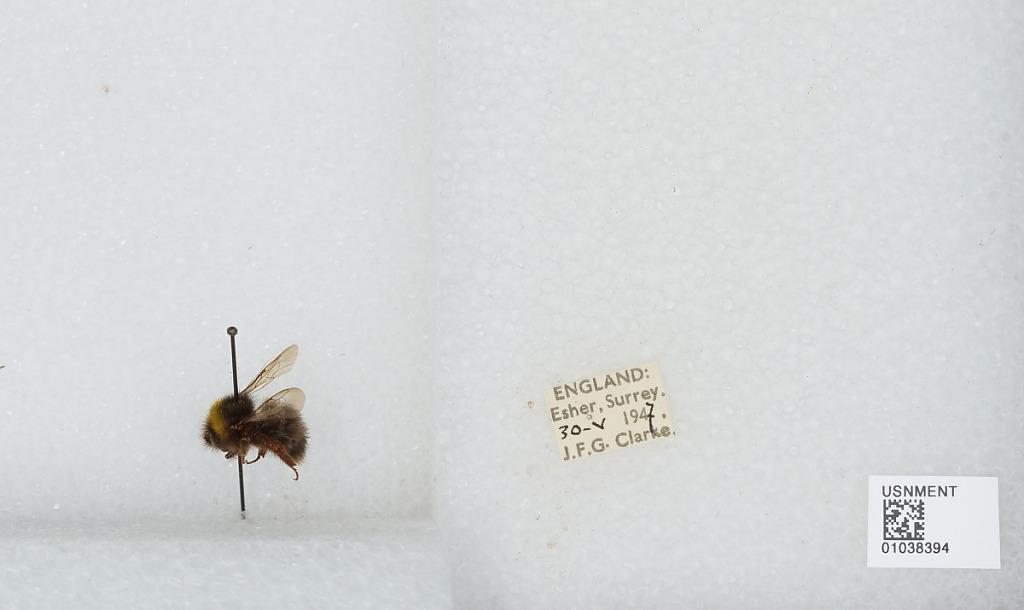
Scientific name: Bombus (Pyrobombus) pratorum (Linnaeus)
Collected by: J. Clarke
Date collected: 1947-5-30
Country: United Kingdom
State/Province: England
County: Surrey
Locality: Esher
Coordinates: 51.3691, -0.365